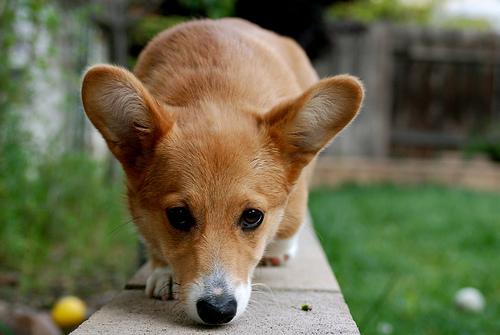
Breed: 205-n000029-Pembroke